United Aircraft Corporation

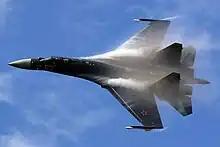

In February 2007, the UAC presented its first aircraft and the first military aircraft designed and exported under the UAC brand, the Mikoyan MiG-35, designated by NATO as "Fulcrum-F" and a Generation 4++ jet fighter by Mikoyan. The MiG-35 was officially presented during the Aero India 2007 air show in Bangalore, India and officially unveiled when the Russian Minister of Defense, Sergei Ivanov, visited the Lukhovitsky Machine Building Plant "MAPO-MIG". The MiG-35 was a contender for its fourth-generation counterparts in the Indian MRCA competition but was taken out of the competition in April 2011. The MiG-35 would be adopted by the Russian Air Force and was planned to be introduced in 2018.